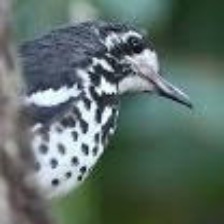
Species: ASHY THRUSHBIRD
Scientific name: GEOKICHLA CINEREA